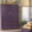
Label: wardrobe